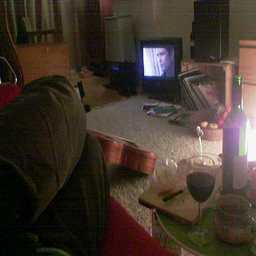
A living room with most items including the television and a guitar are on the floor
A TV sitting on the floor and a bottle of wine with a glass
A guitar sitting on the floor with a TV in the background.
A person laying on a couch takes a picture of their room.
The table has a cutting board, glass of wine, and wine bottle sitting on top of it.